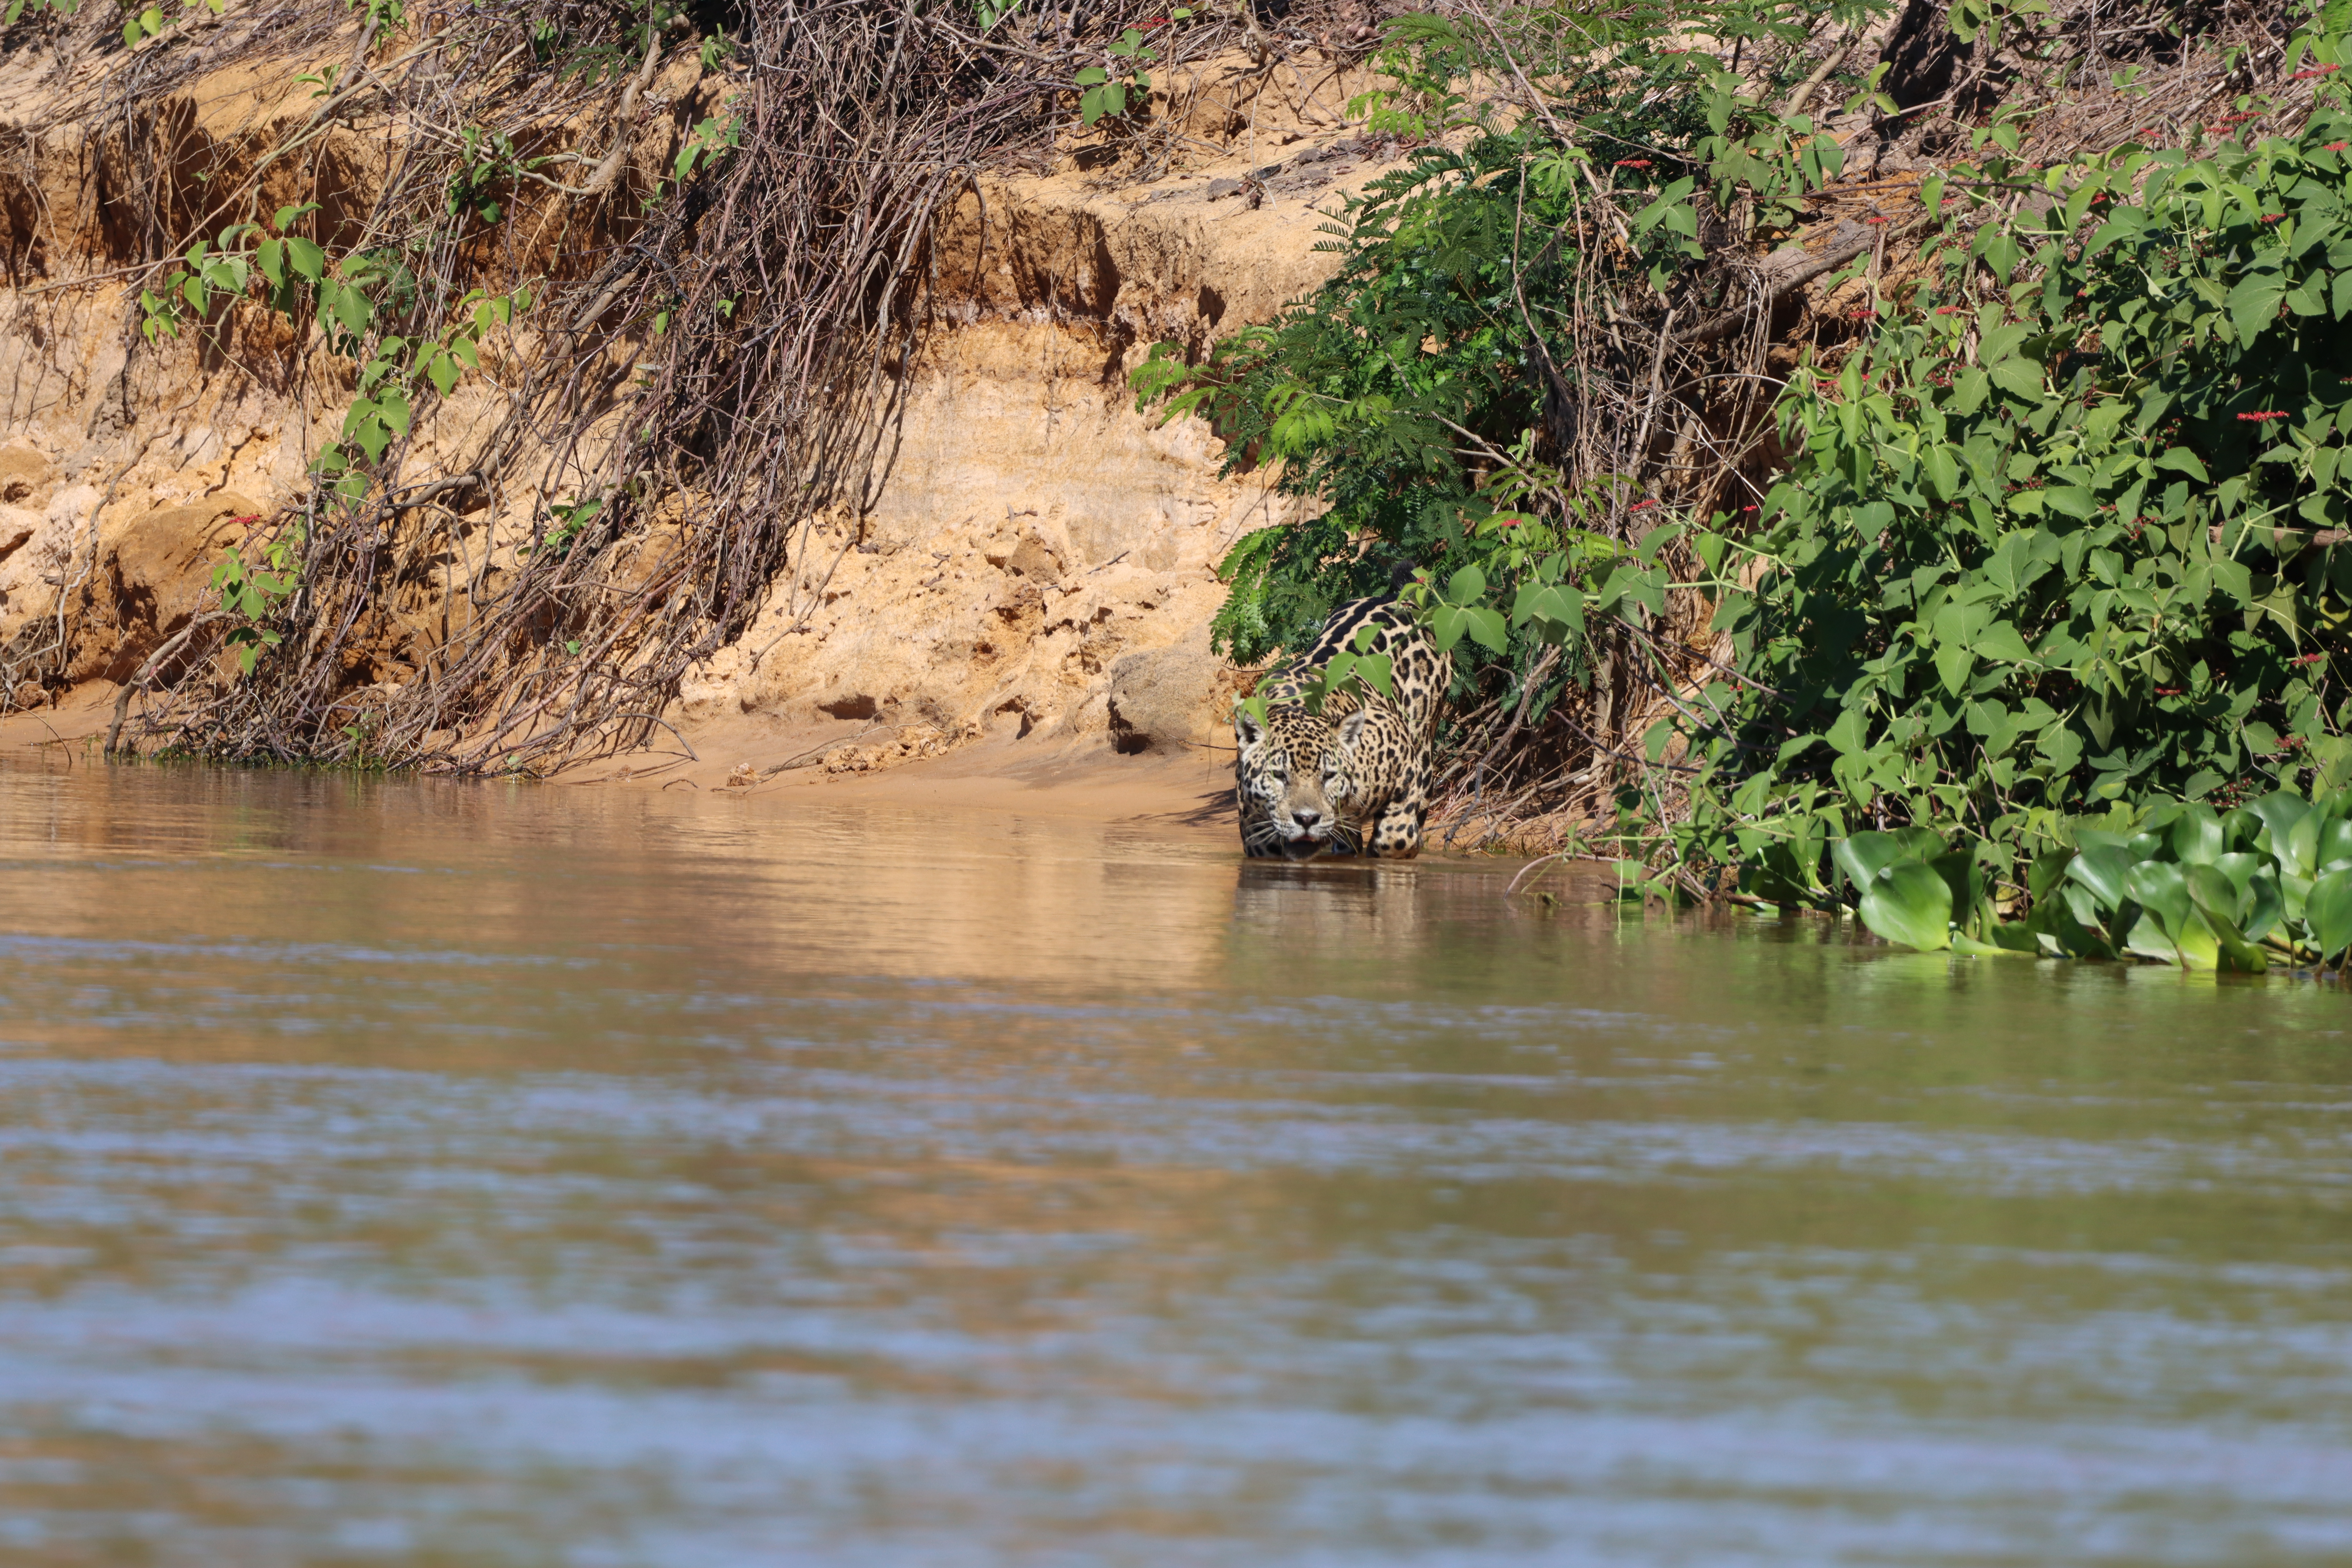
Jaguar: Ti